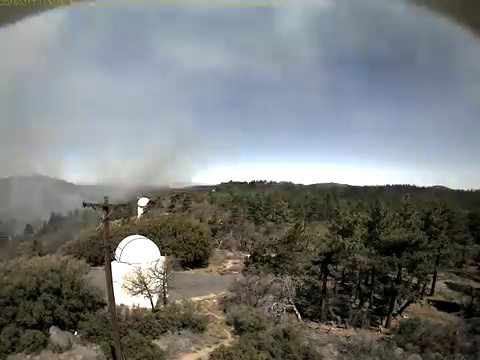
Fire: no
Smoke: yes